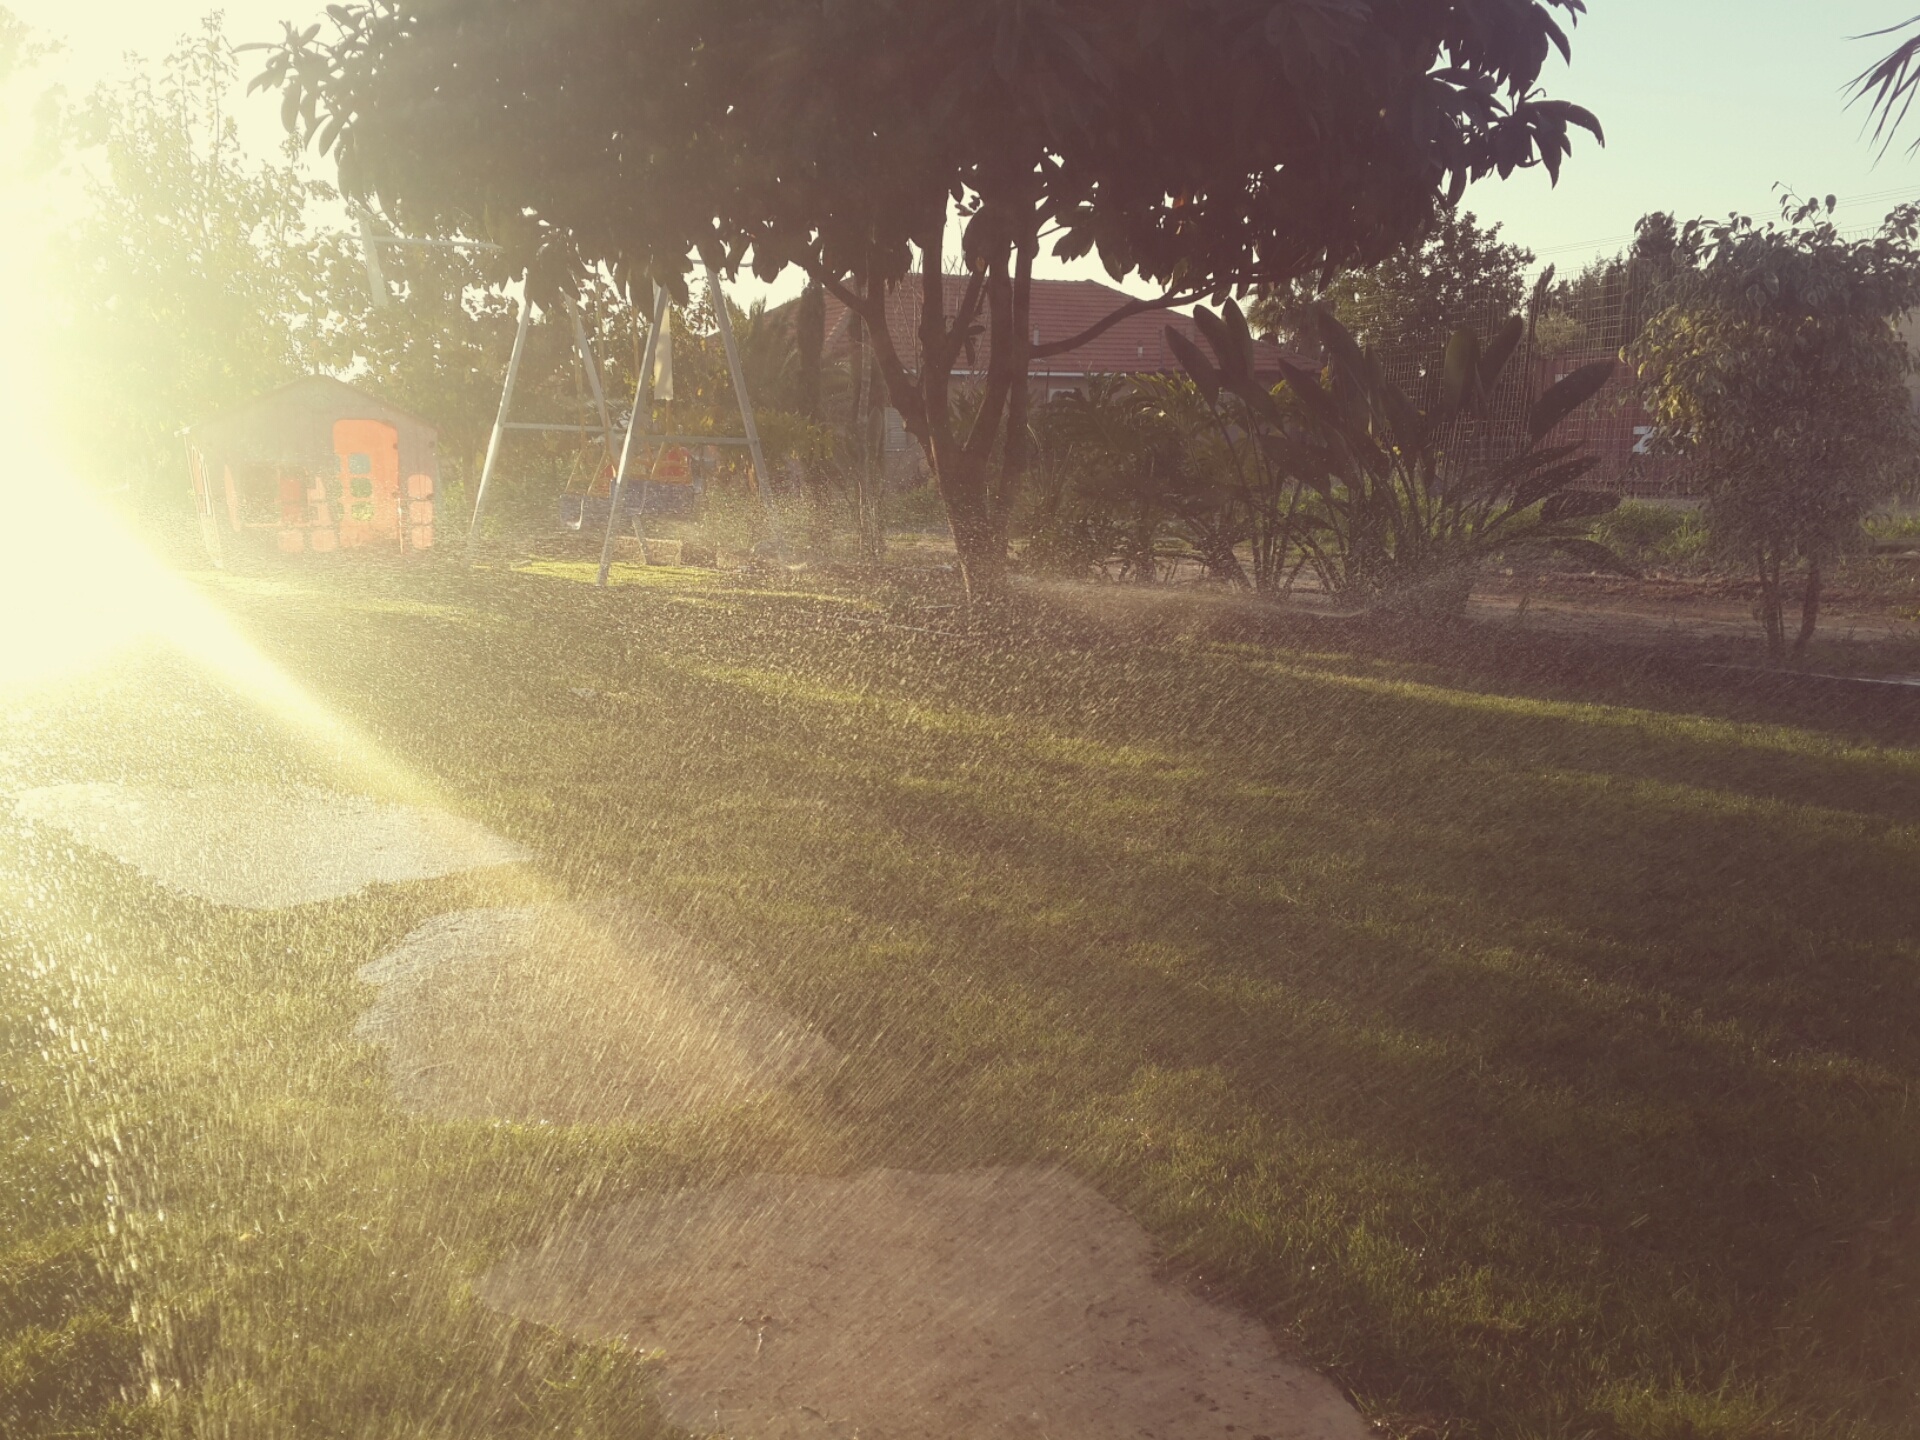
tree, nature, grass, fog, mist, field, sunlight, morning, hill, weather, soil, rural area, atmospheric phenomenon